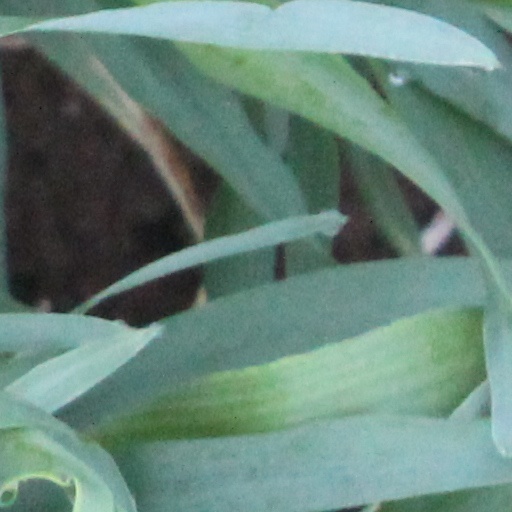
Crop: wheat